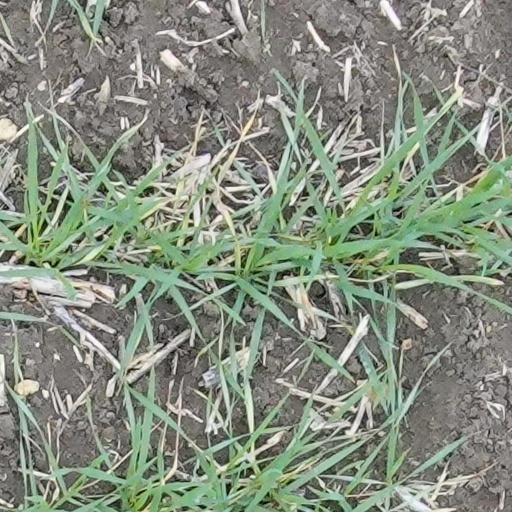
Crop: wheat